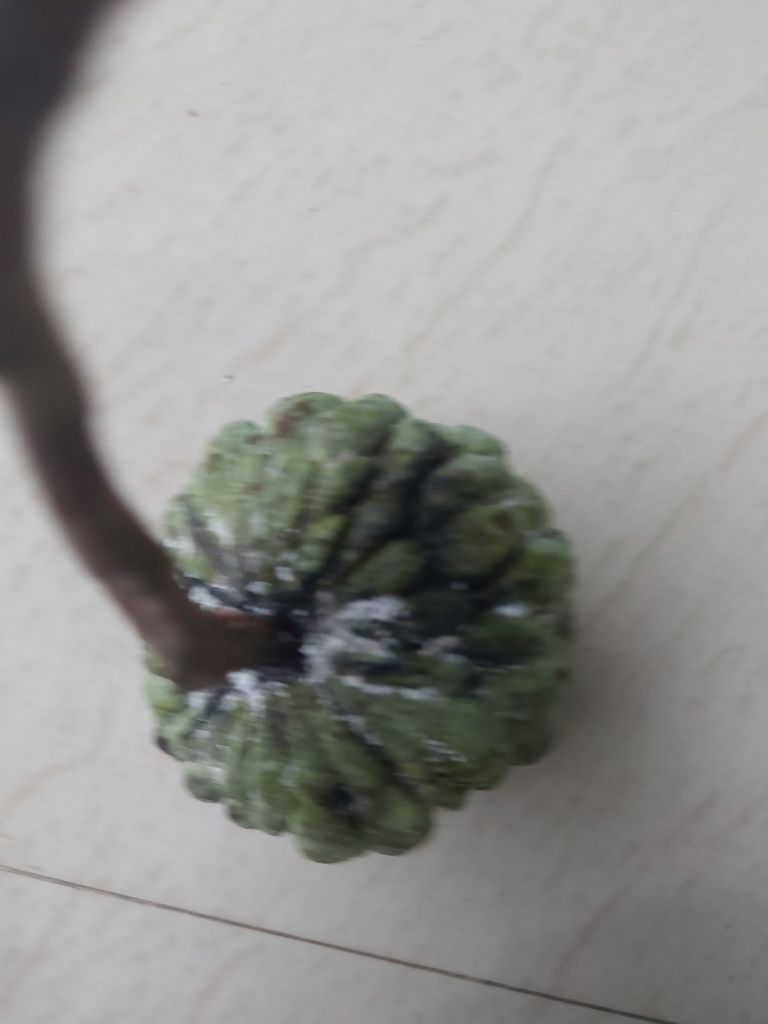
Disease label: Athracnose